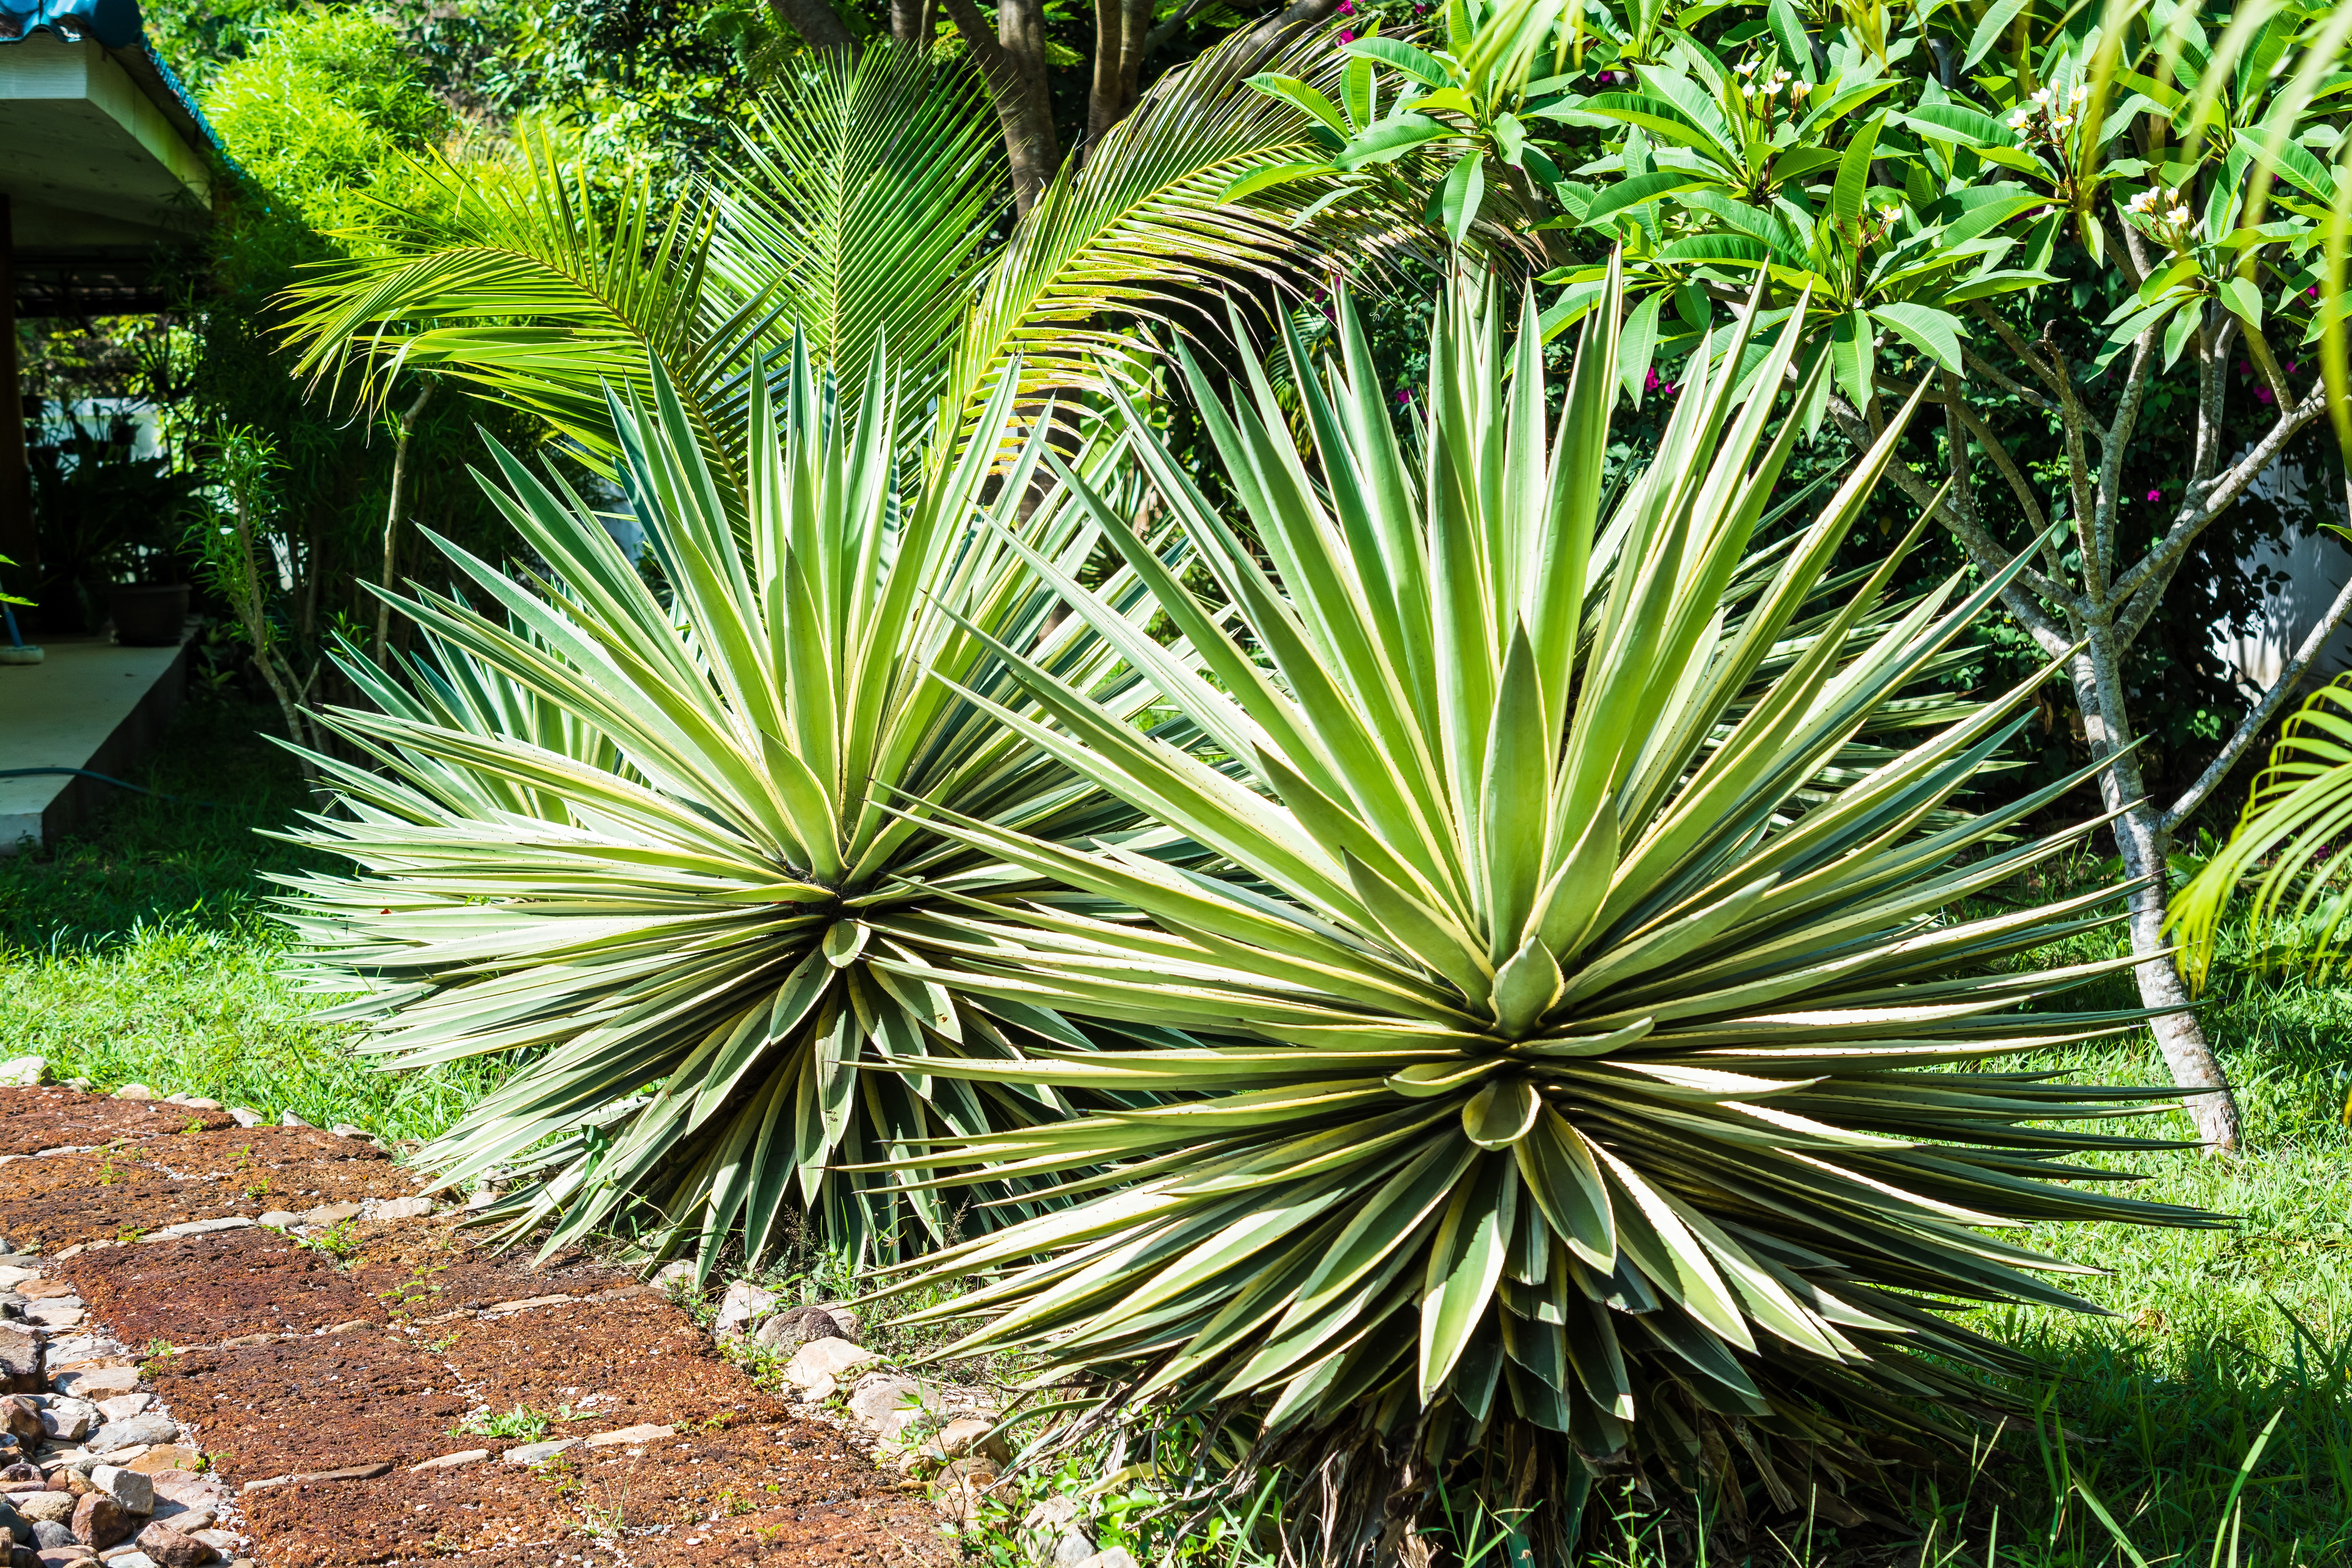
tree, grass, prickly, plant, flower, botany, garden, flora, vegetation, botanical garden, agave, ecosystem, flowering plant, agavengew chs, grass family, woody plant, land plant, arecales, palm family, saw palmetto